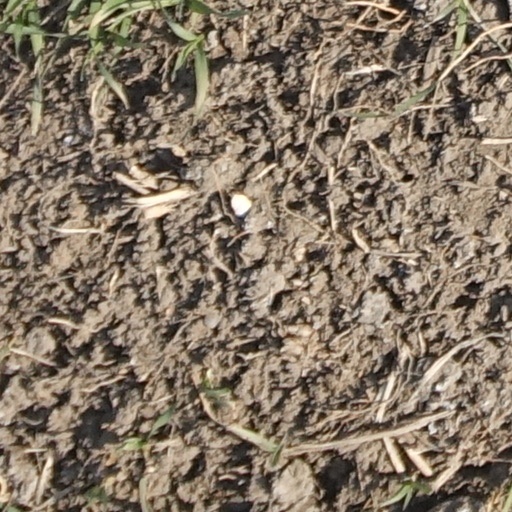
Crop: wheat